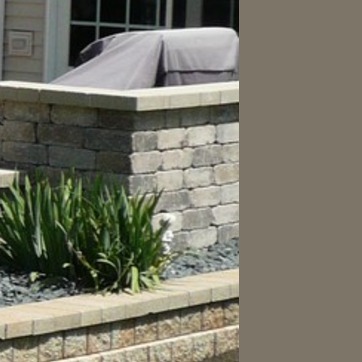
Material: brick